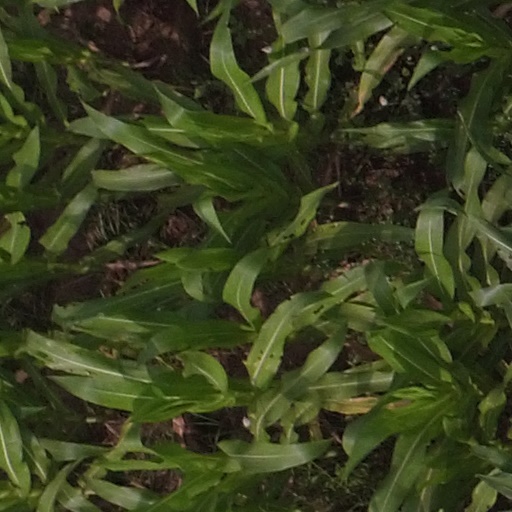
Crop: maize; corn